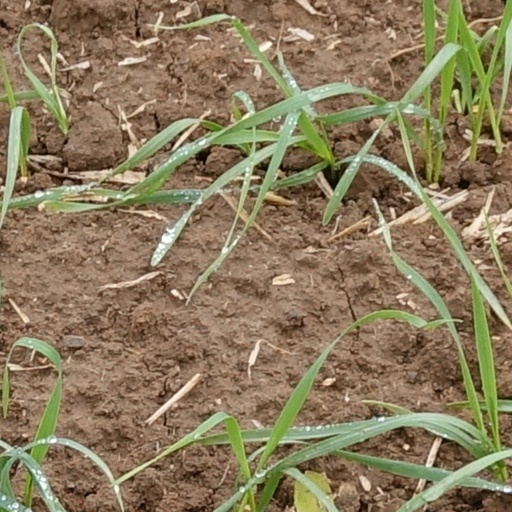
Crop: wheat